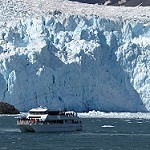
Scene: Outdoor